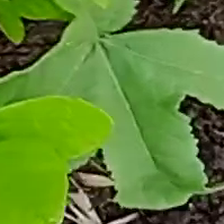
Weed species: Little_Mallow(Malva parviflora)